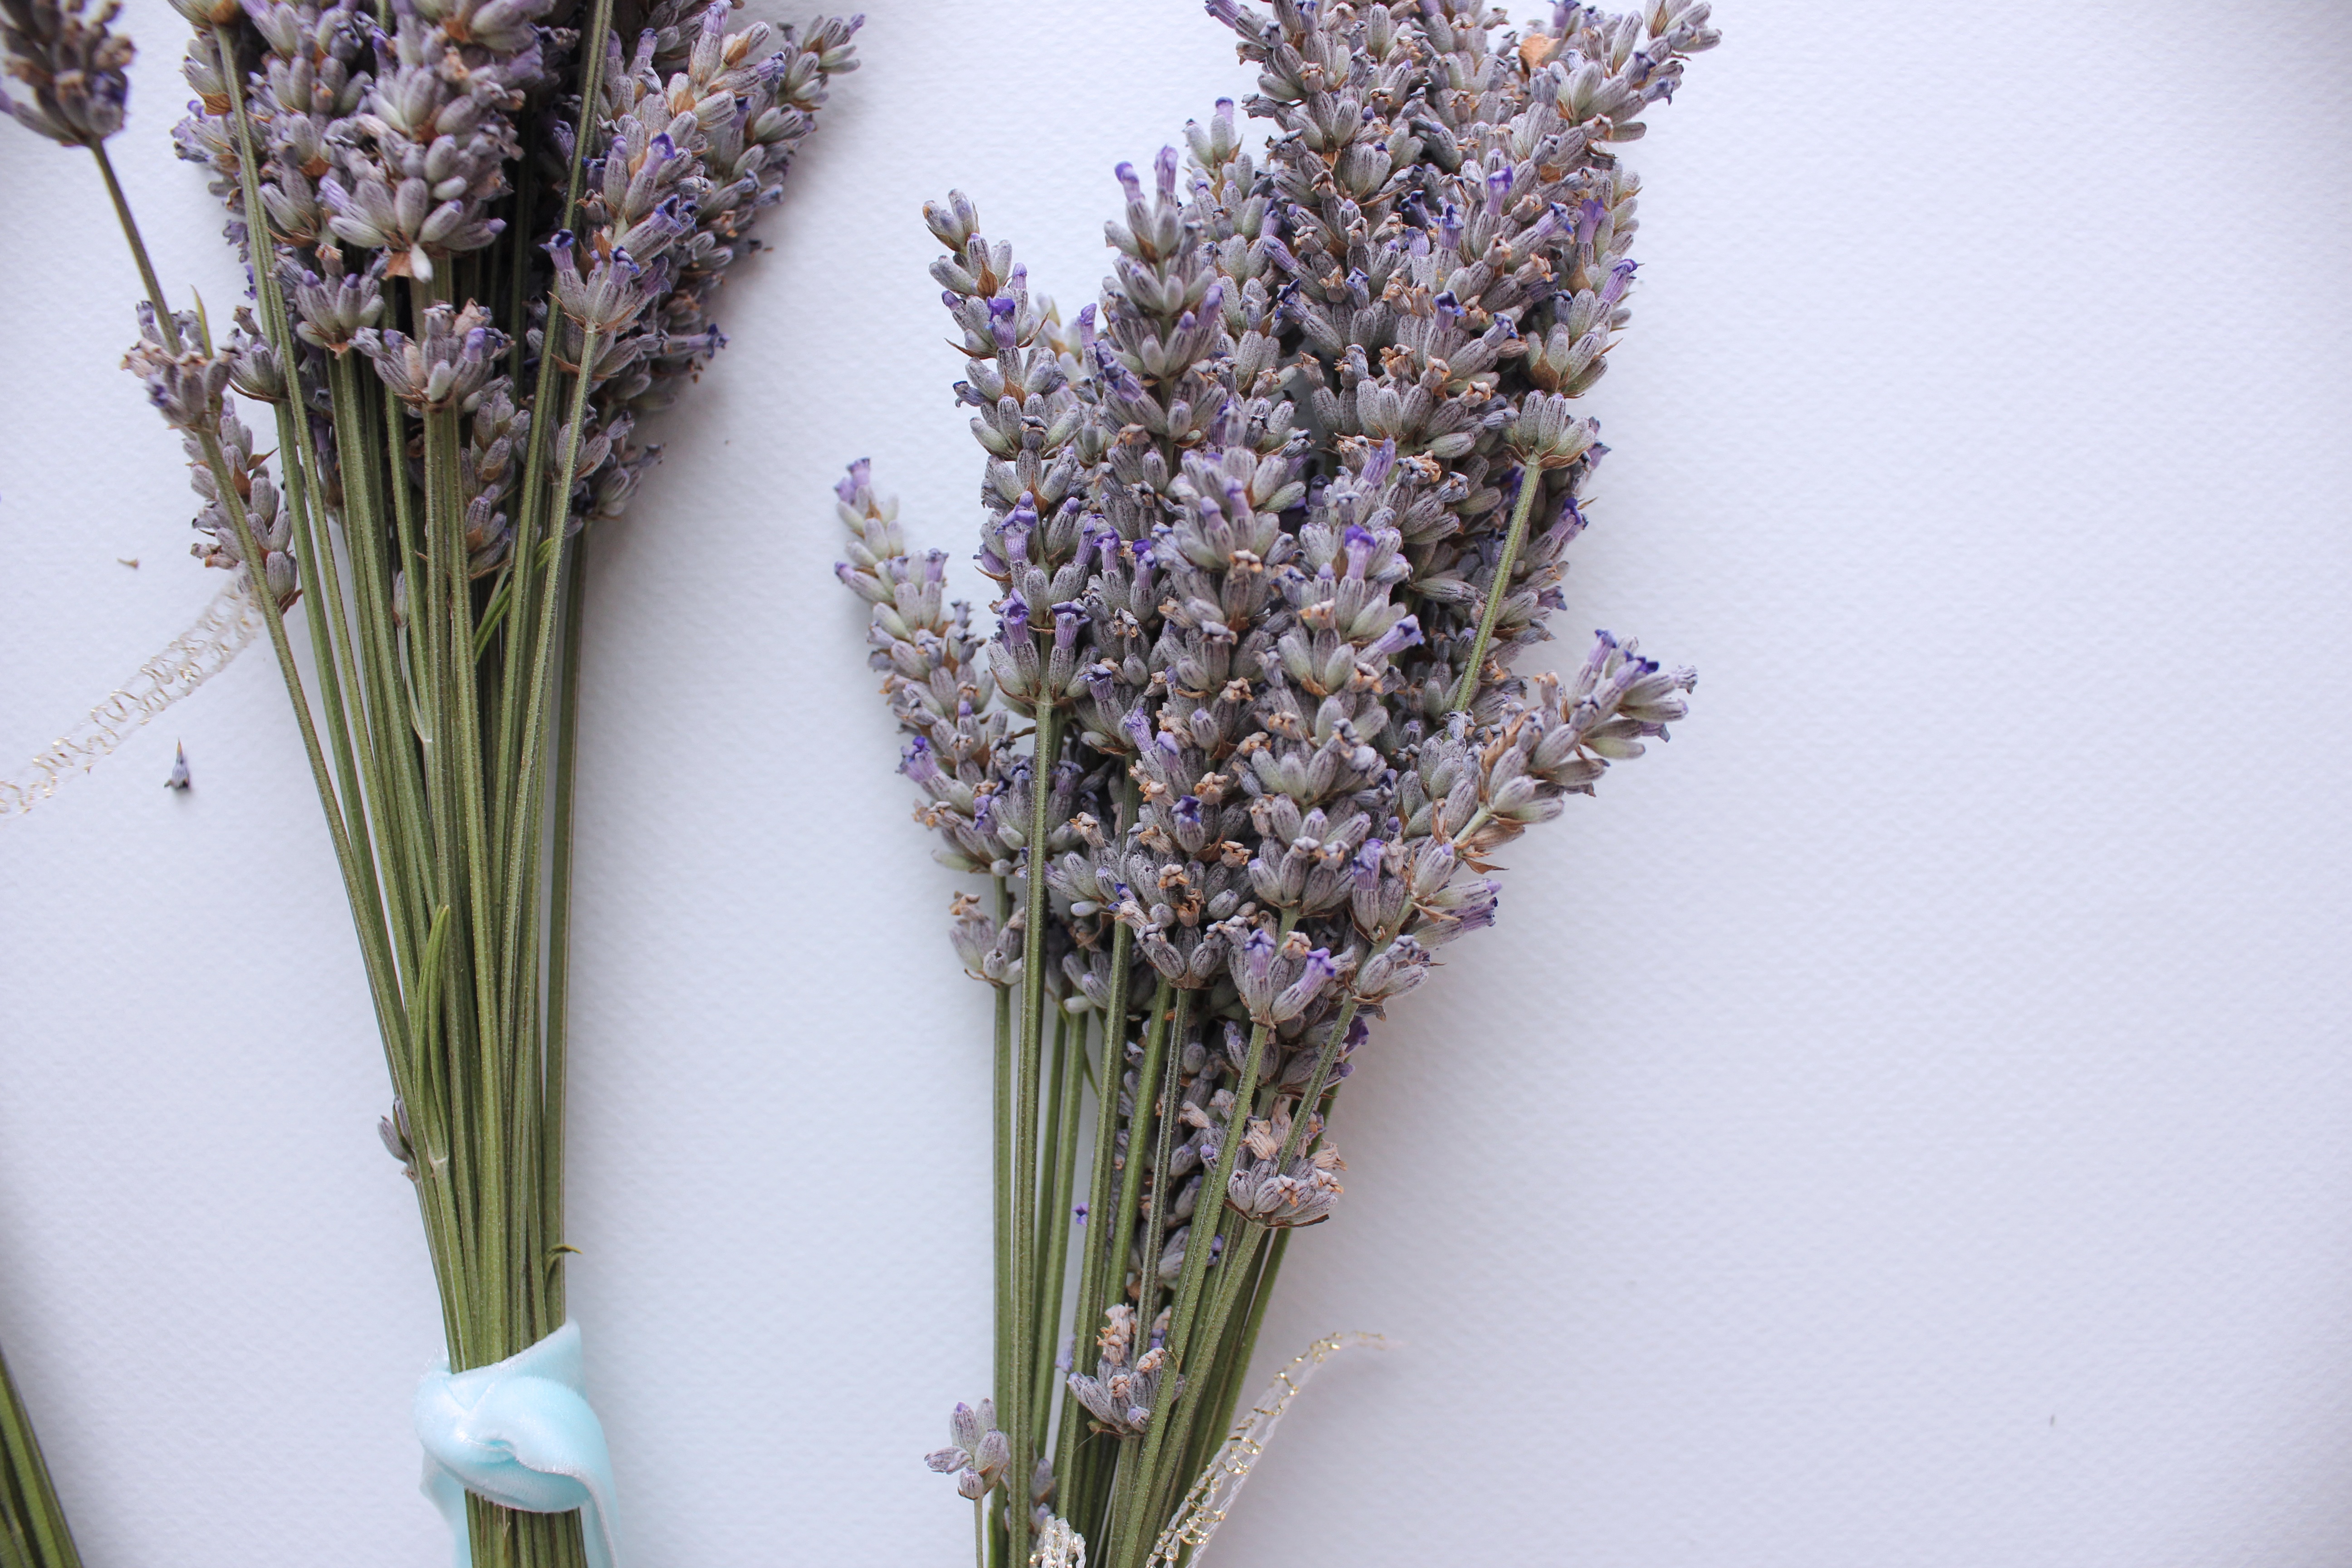
nature, branch, plant, flower, bloom, herb, produce, flora, lavender, plants, twig, herbs, floristry, scent, rosemary, aromatherapy, flowering plant, floral design, grass family, land plant, flower arranging, english lavender